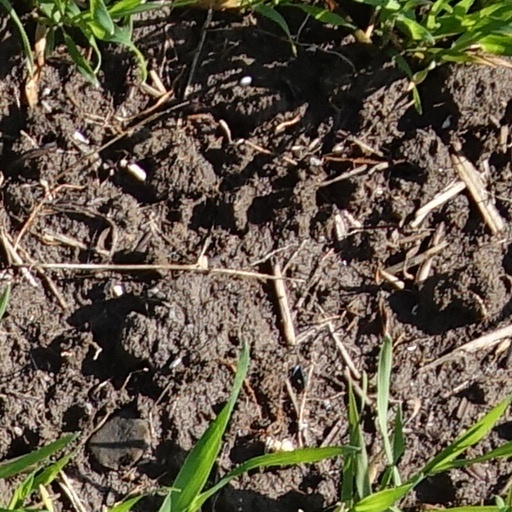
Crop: wheat